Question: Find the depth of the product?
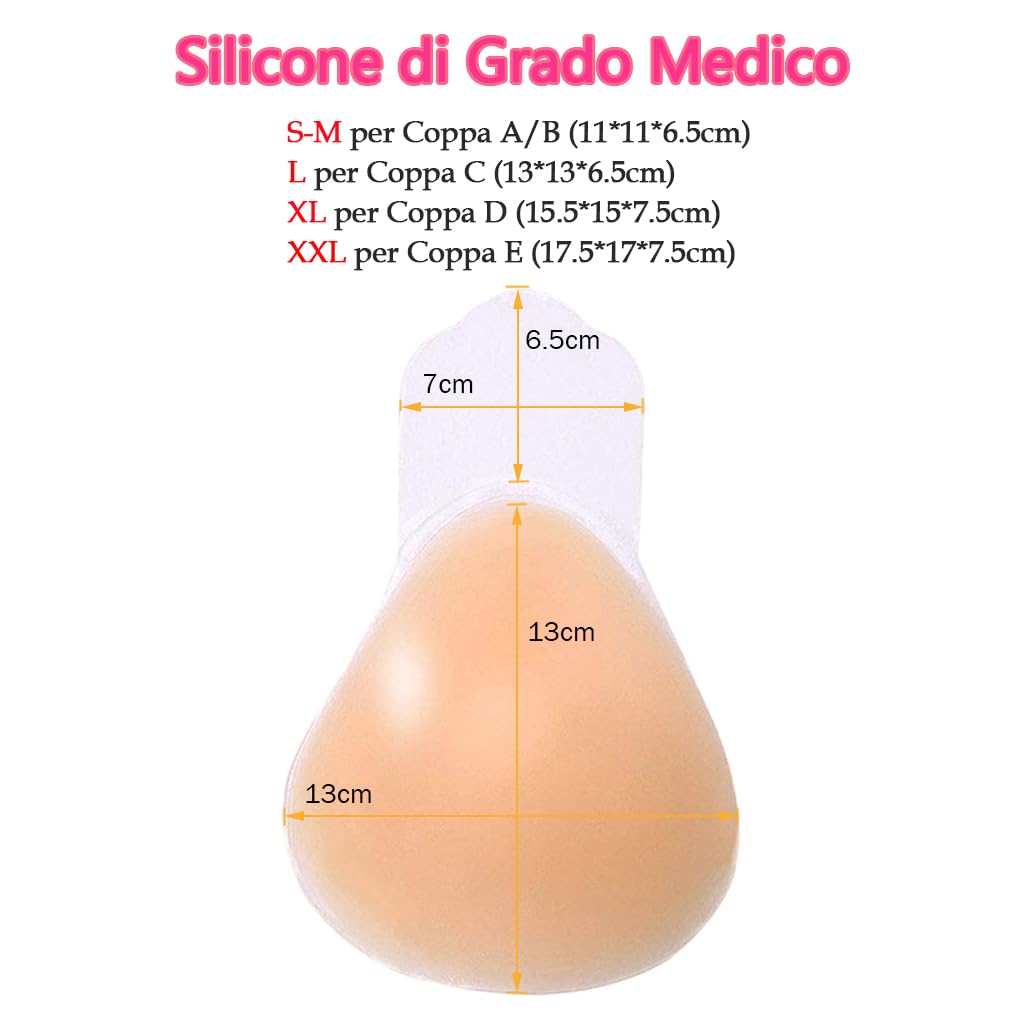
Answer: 7.5 centimetre